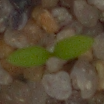
Label: common_chickweed